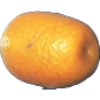
Label: Kumquats 1